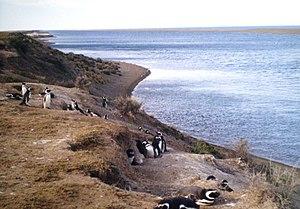
La province de Chubut est une province de l’Argentine, située en Patagonie, entre les 42ᵉ et 46ᵉ parallèles sud.